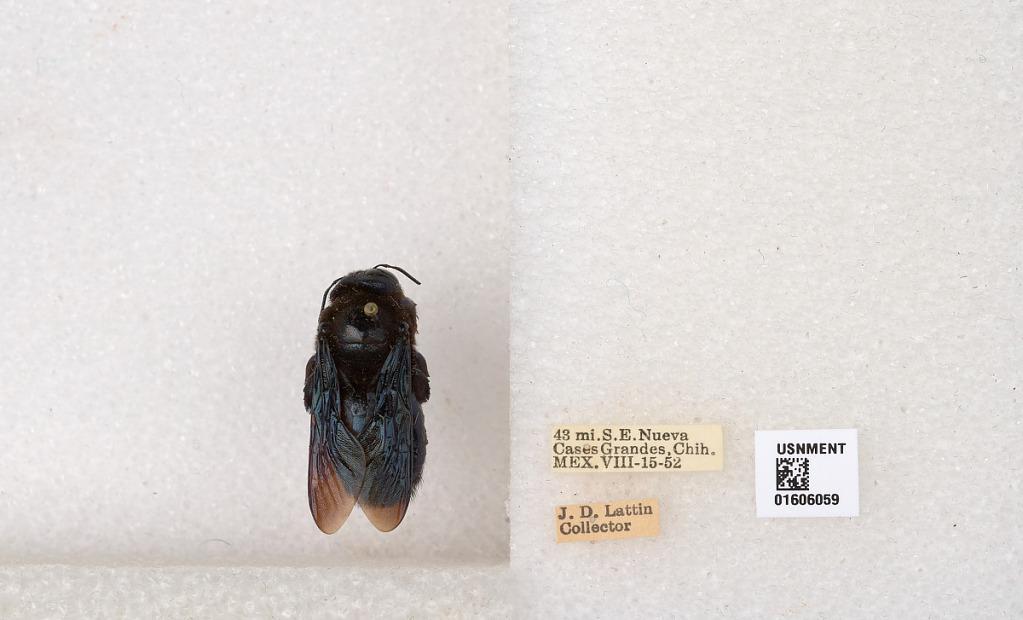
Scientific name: Xylocopa (Xylocopoides) californica californica Cresson
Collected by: J. Lattin
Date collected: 1952-8-15
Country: Mexico
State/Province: Chihuaha
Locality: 43 mi. S.E. Nueva Cases Grandes
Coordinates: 30.036, -107.371